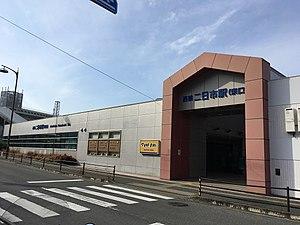
La gare de Nishitetsu Futsukaichi est une gare ferroviaire de la ville de Chikushino, dans la préfecture de Fukuoka au Japon. Elle est exploitée par la compagnie Nishitetsu.